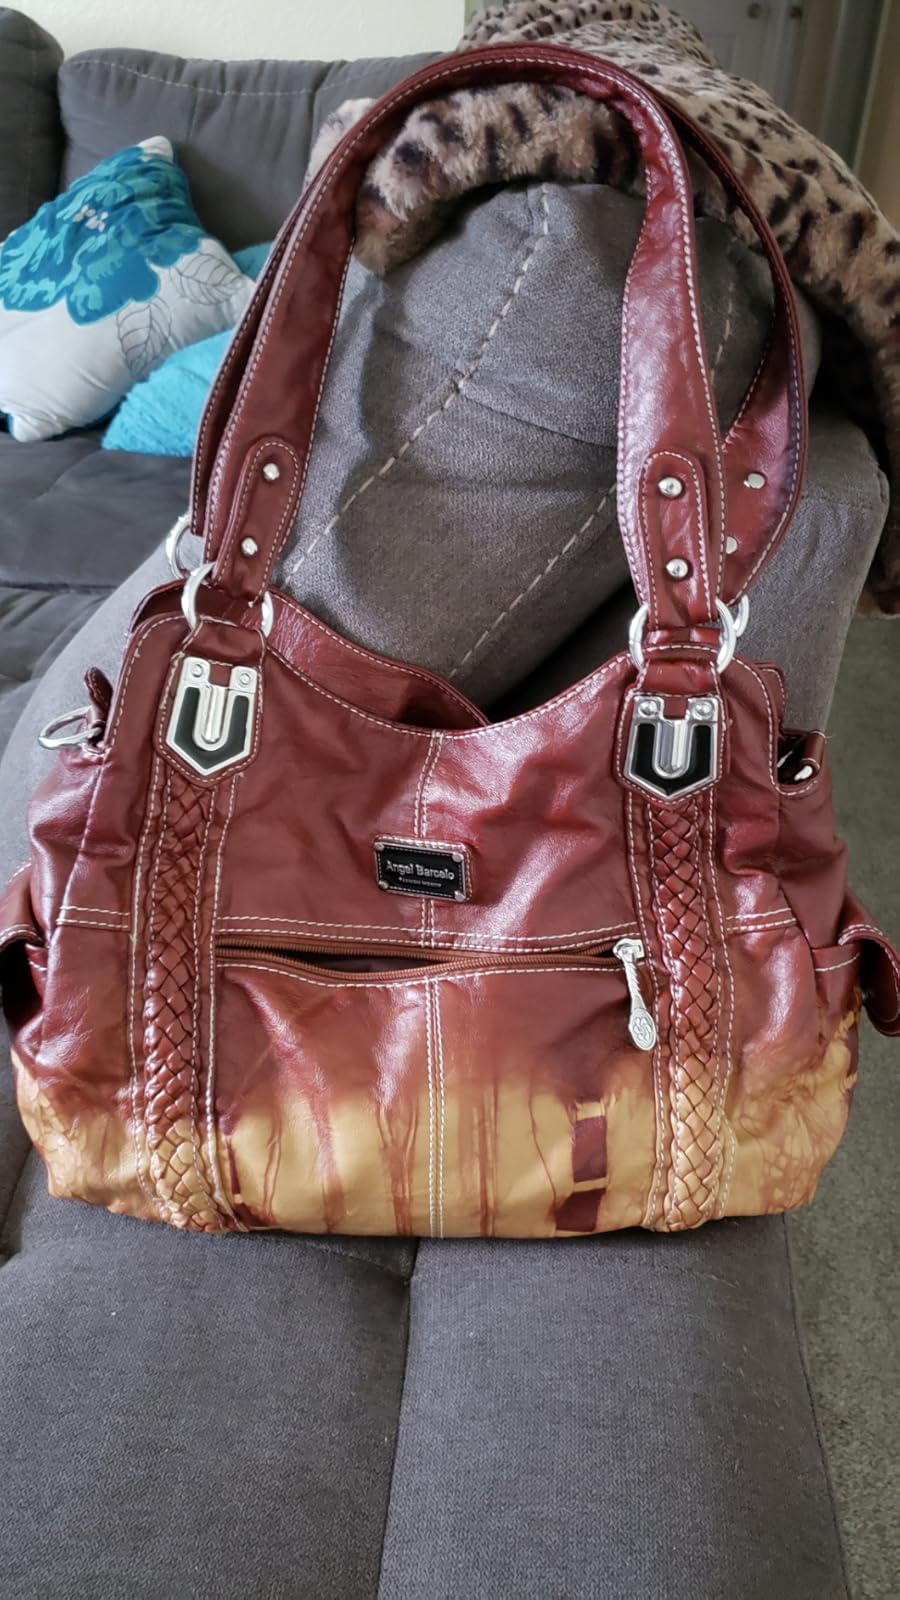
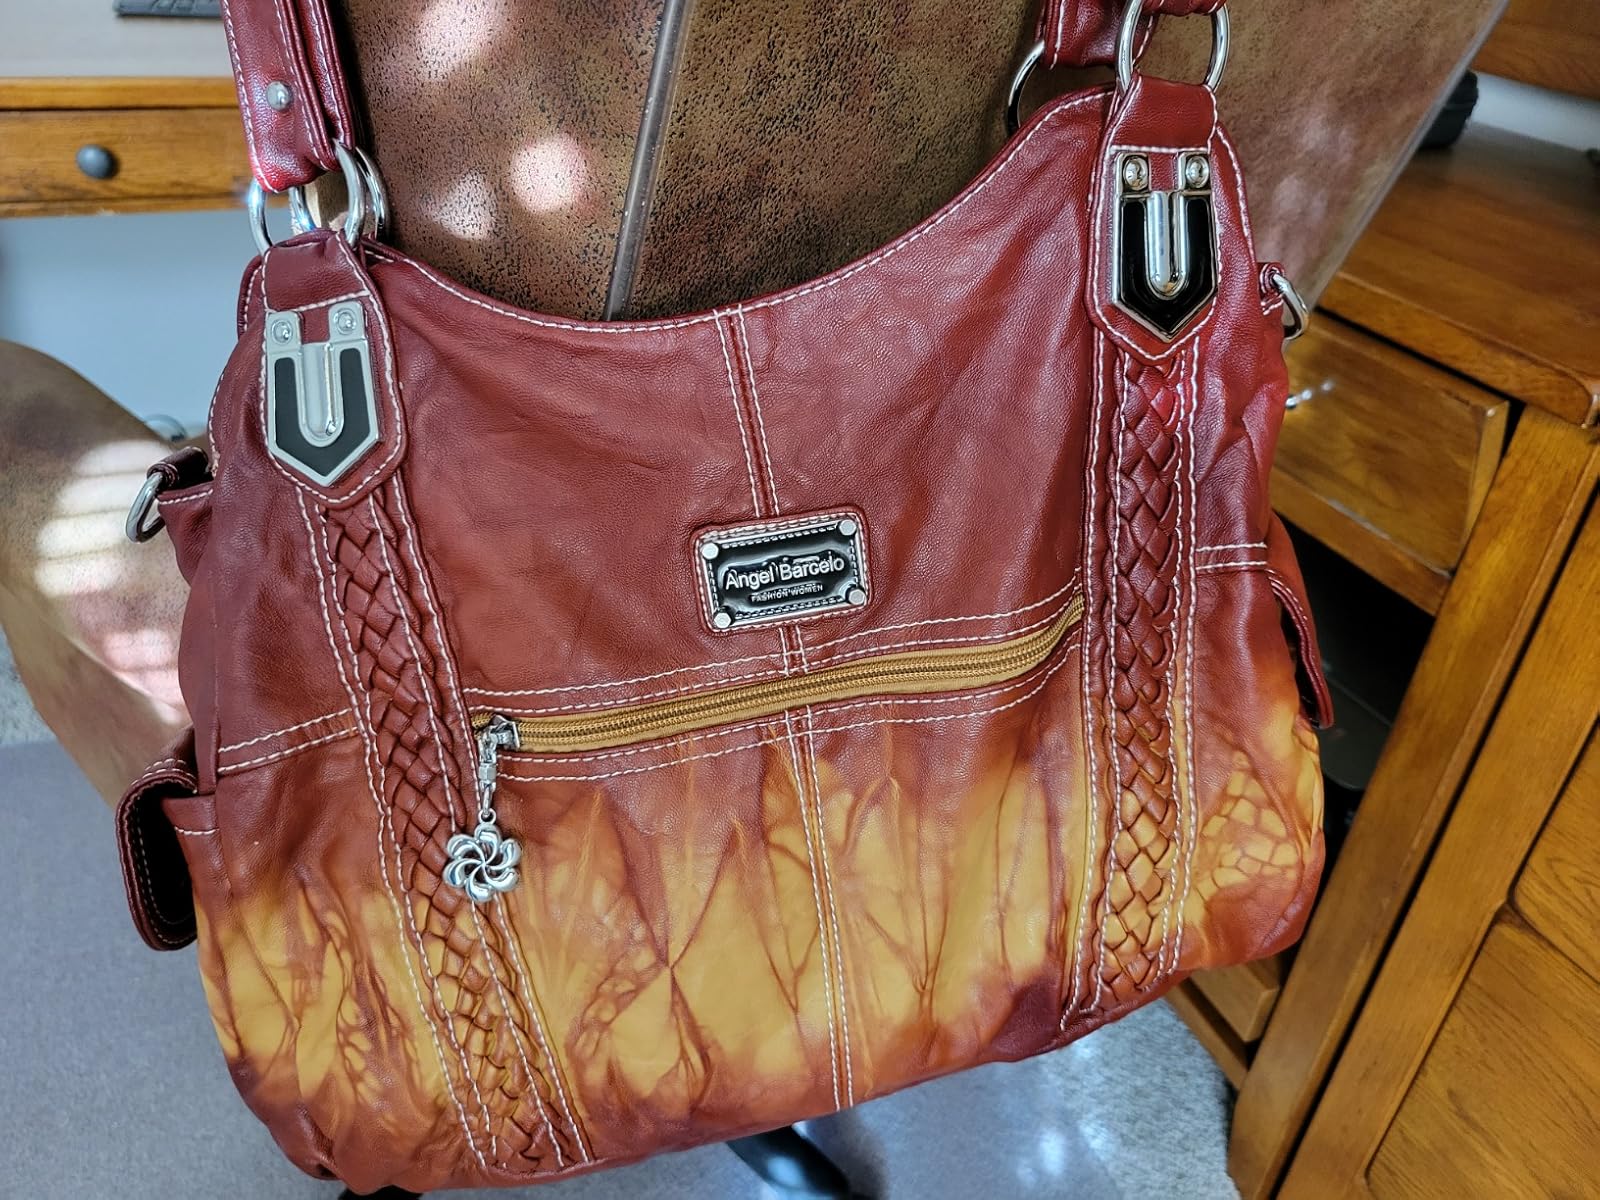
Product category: accessories_handbag
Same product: yes